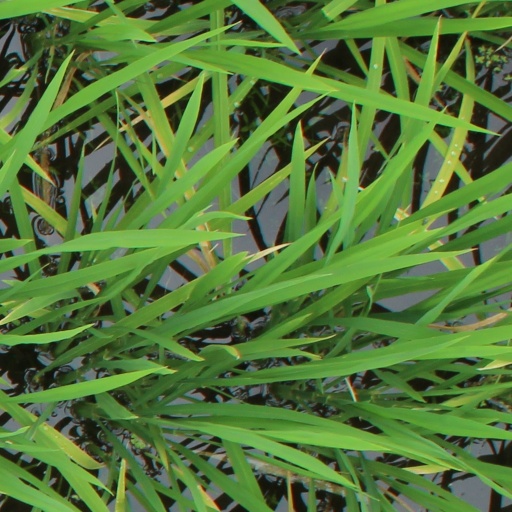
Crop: rice